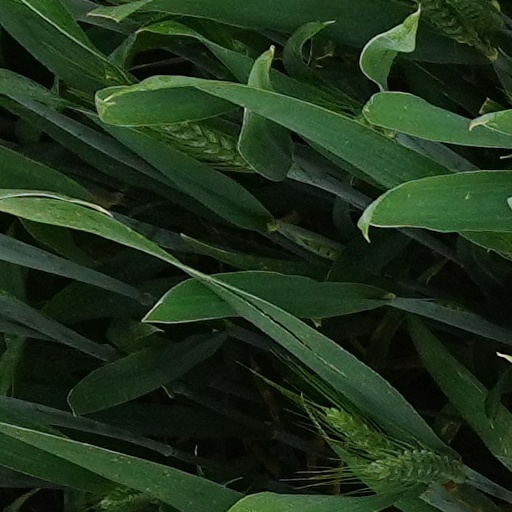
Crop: wheat